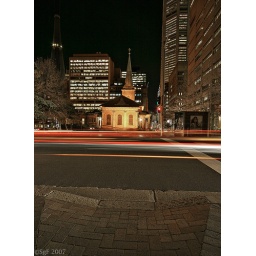
An older building mixed in with the new, taken at near street level with the moving traffic